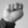
ASL letter: N